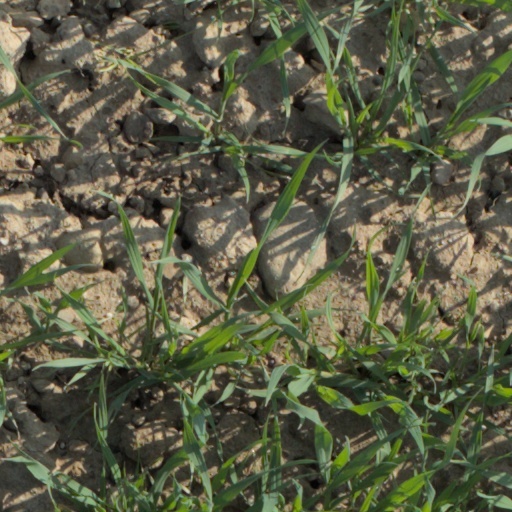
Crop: wheat